River Ancholme

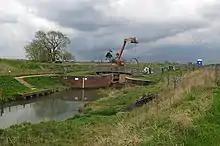
The Environment Agency were undertaking renovation work at Harlam Hill lock in 2008.

The navigation became an important route for transporting cargo from the rural communities to the towns of Beverley and Hull in the East Riding of Yorkshire. William Colton had run a packet boat between Brigg and Hull since 1793, and in 1823 he began operating a steam packet boat. It left Brigg at 7 am each day, arriving in Hull 10:30. The return journey left Hull at 3 pm, and was timetabled to connect with a coach service from Brigg to Lincoln. From October 1856 the service was run by the Hull, Ferriby Sluice and Brigg Steam Packet Company, formed by a group of farmers who lived between Brigg and Ferriby Sluice.